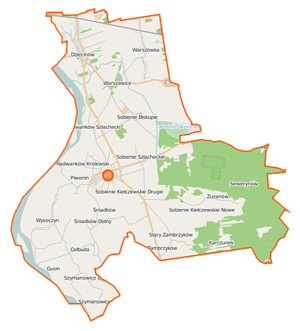
Sobienie-Jeziory est une gmina rurale de la powiat d'Otwock, dans la Voïvodie de Mazovie, dans le centre-est de la Pologne.